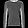
Label: Pullover